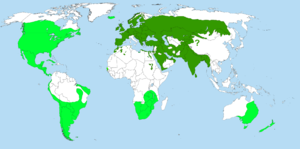
Gråspurv
            Oprindelig udbredelse